1968 Winter Olympics

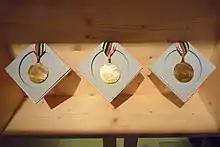
The gold medals of Jean-Claude Killy during the exhibition celebrating the fiftieth anniversary of the Games at the Musée dauphinois.

The commemoration medal was designed by Josette Hébert-Coeffin. The front side of the medal depicted the decorated head of a Greek athlete with snowflakes and ice crystals in the background. The other side depicted the silhouette of Grenoble in front of the mountain range Belladonne. There were three different types of medals. 20 were made of silver, 210 of silver-coated bronze and 15,000 of bronze.